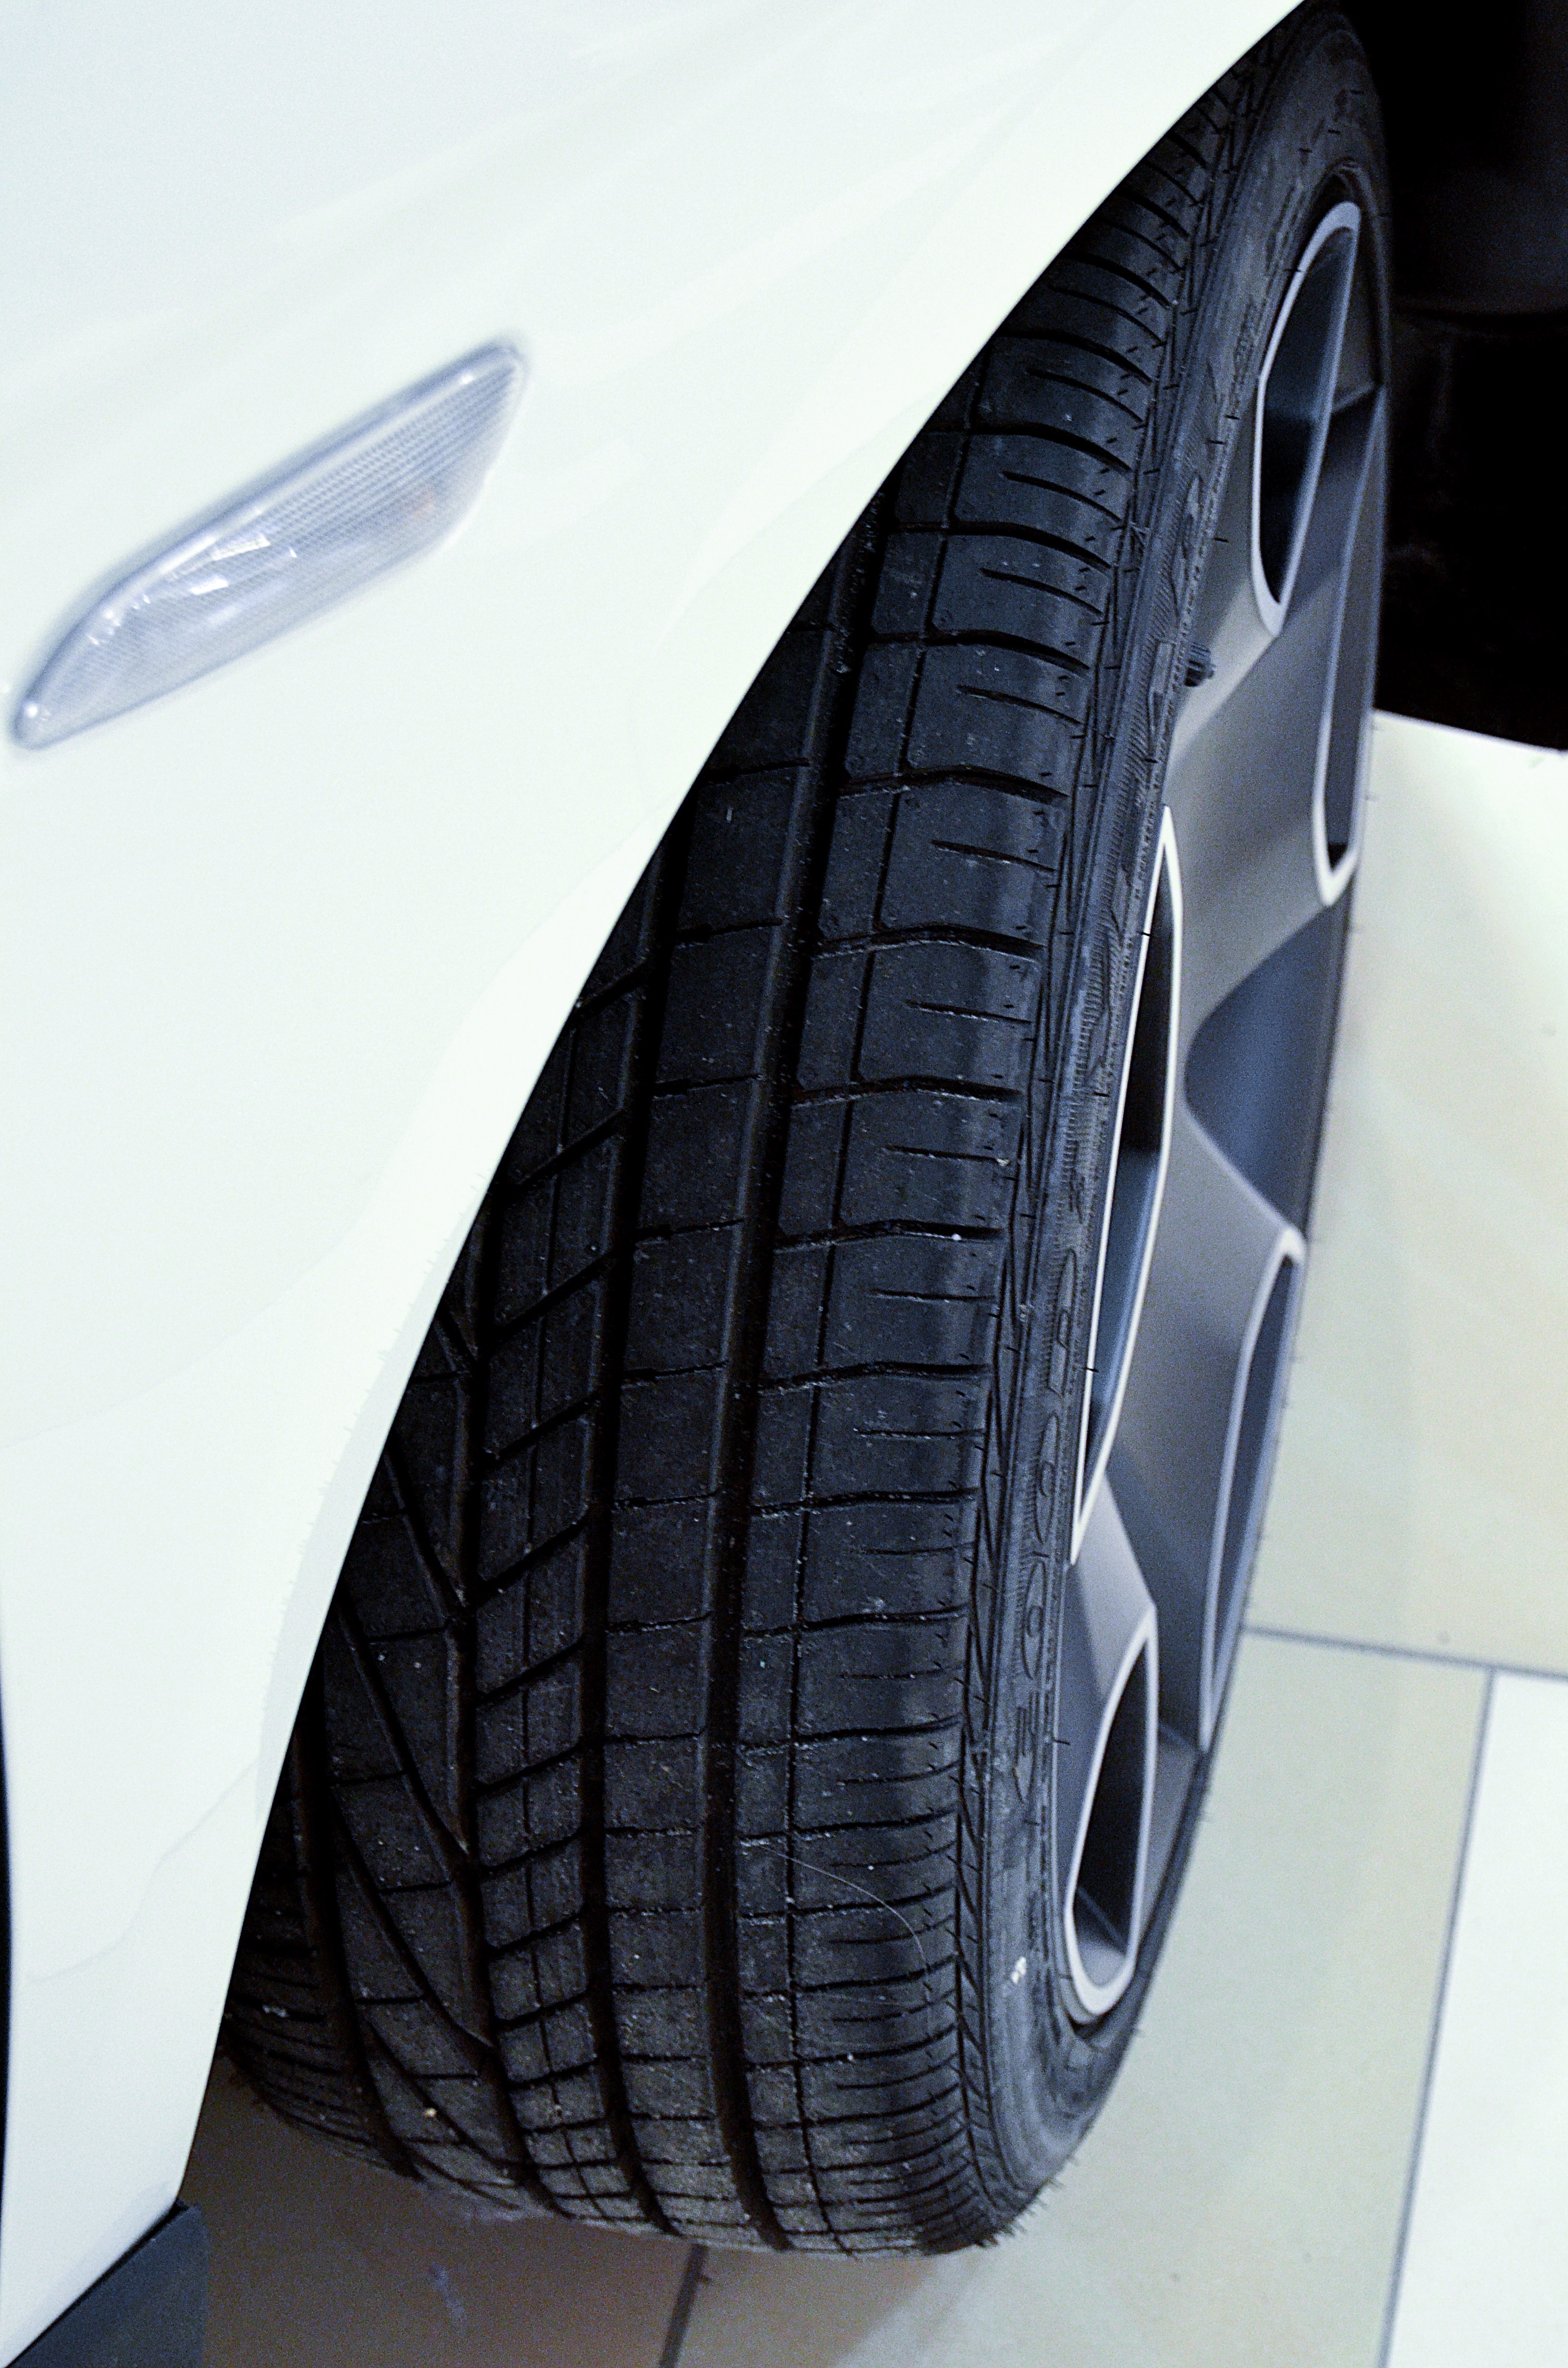
white, car, wheel, vehicle, tire, grille, bumper, rim, tyres, auto part, automotive exterior, automotive design, automotive tire